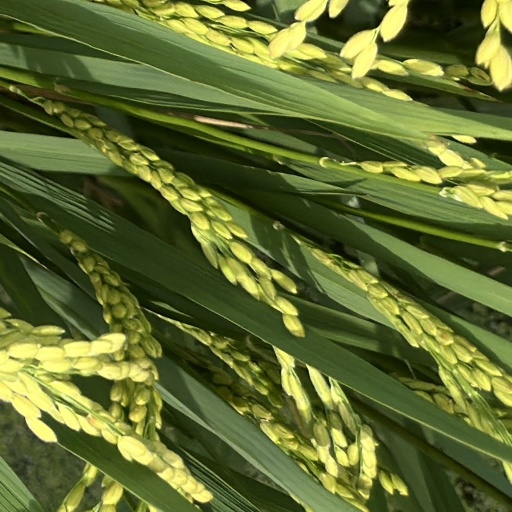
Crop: rice